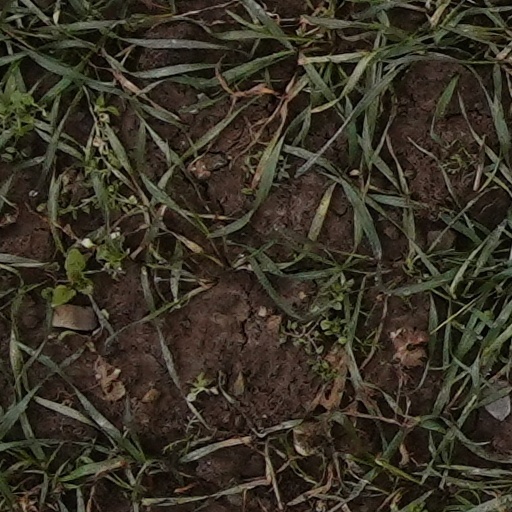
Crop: wheat